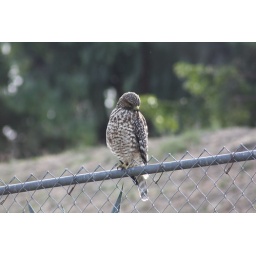
He was sitting on top of the fence in my neighbor's yard, squaking for a mate.